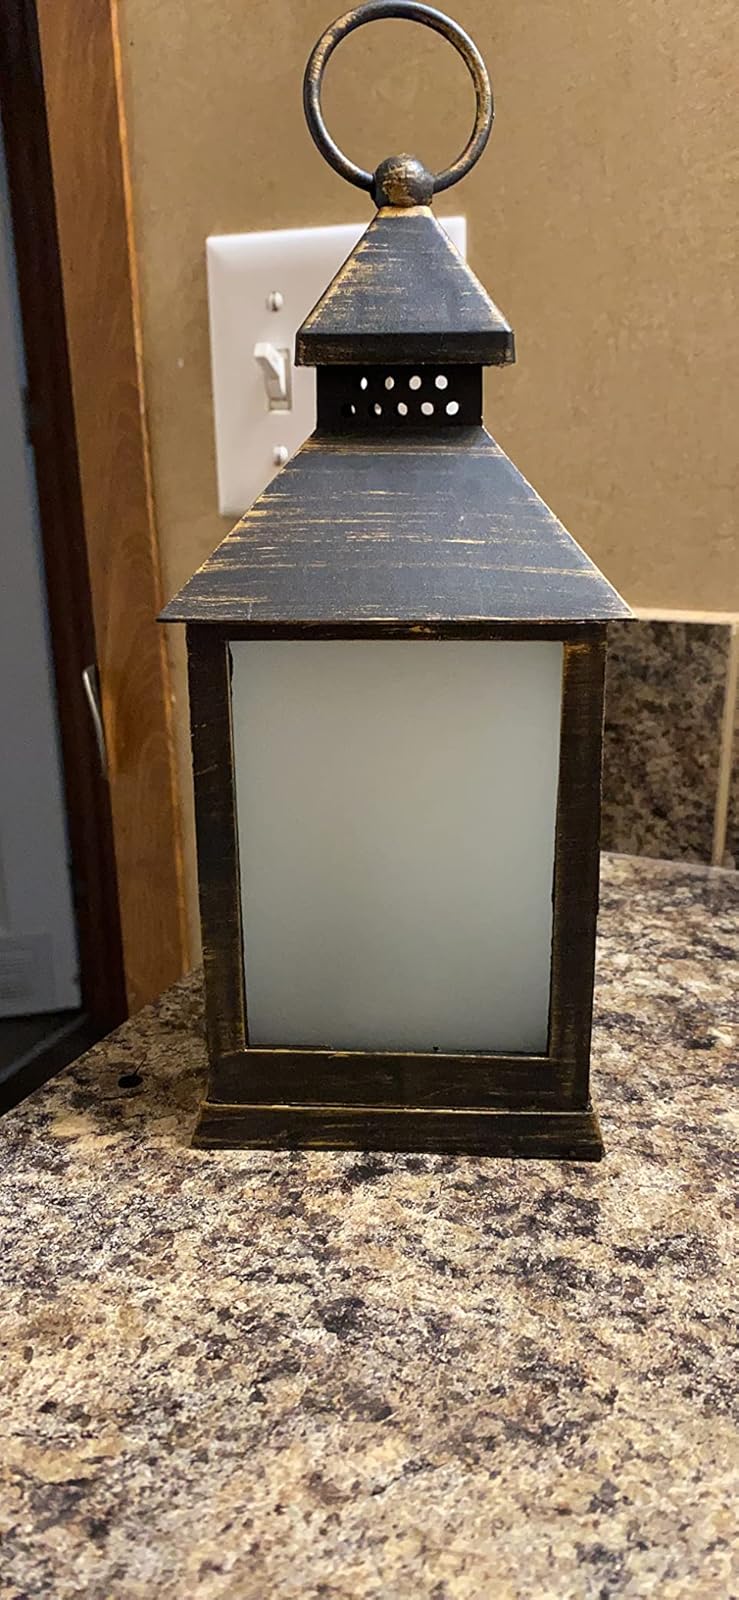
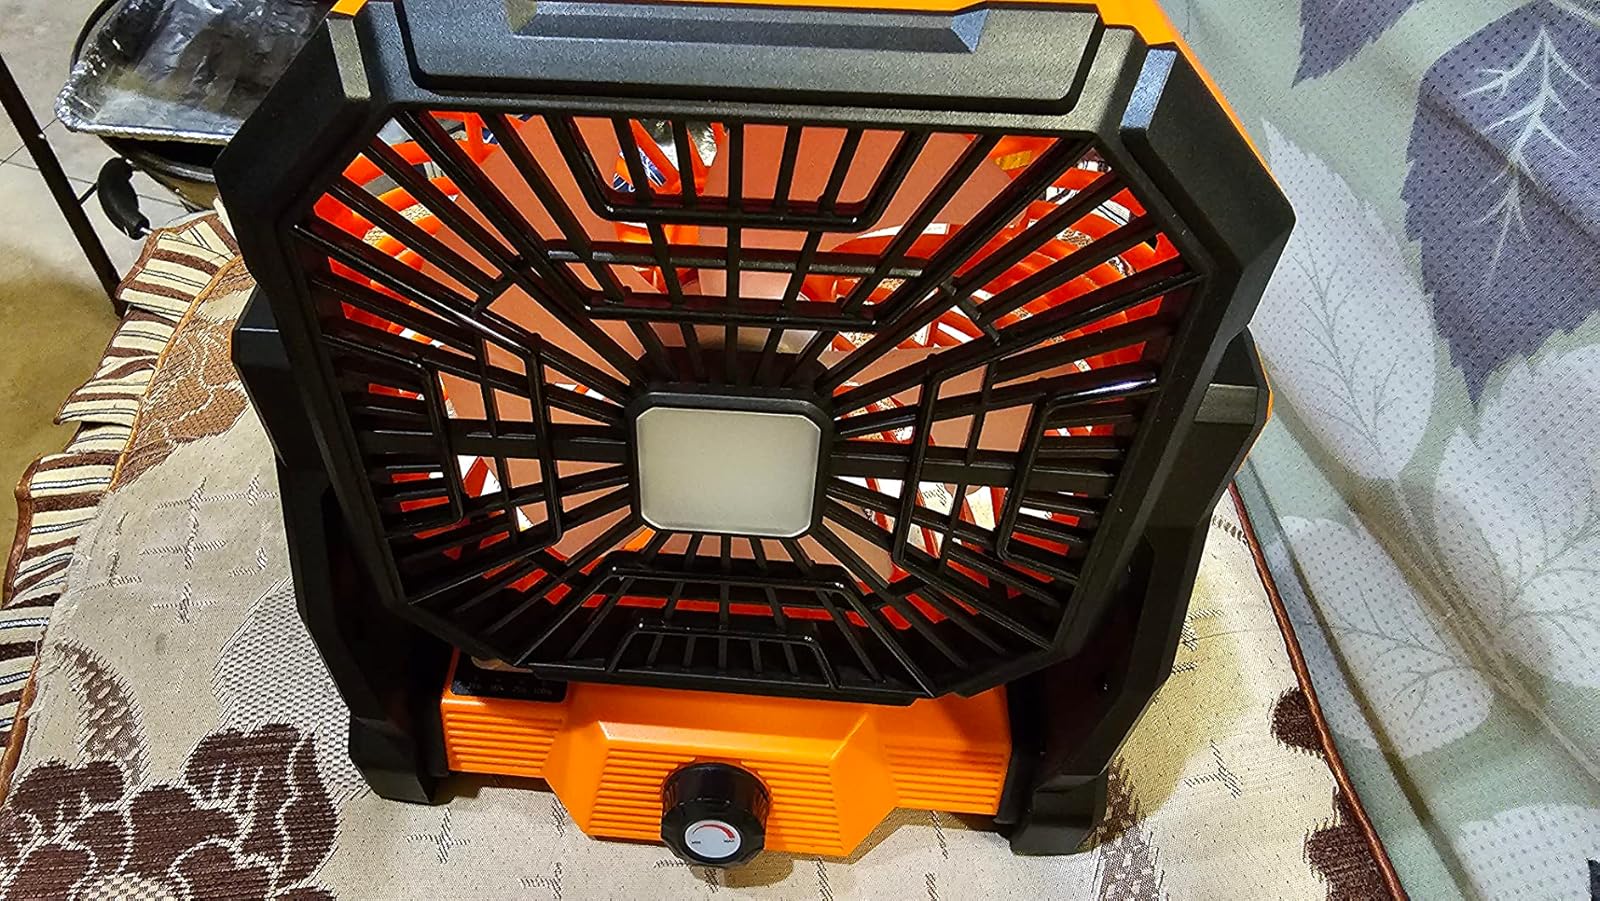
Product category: lantern
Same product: no